Francis Criss

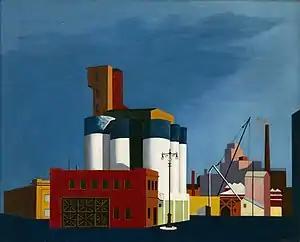
"Waterfront" 1940, Detroit Institute of Arts

Francis Hyman Criss (1901 - 1973) was an American painter. Criss's style is associated with the American Precisionists like Charles Demuth and his friend Charles Sheeler.